Henry Ossawa Tanner

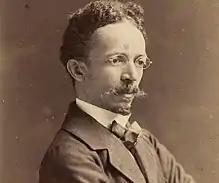
Tanner in 1907 by Frederick Gutekunst

Henry Ossawa Tanner (June 21, 1859 – May 25, 1937) was an American artist who spent much of his career in France. He became the first African-American painter to gain international acclaim. Tanner moved to Paris, France, in 1891 to study at the Académie Julian and gained acclaim in French artistic circles. In 1923, the French government elected Tanner chevalier of the Legion of Honor.